City Park, Zemun

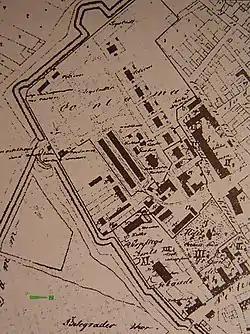
1830 map of the Kontumac

From 1787, Kontumac in Zemun took the primacy from the one in Banovci, which was bit off the main road. All passengers, goods and postal shipments coming from the Ottoman Empire were first checked in the so-called Outer Kontumac. They were checked by the physicians, but without physical touch. Main focus were plague, cholera and smallpox. Those who had symptoms were placed in the isolation in the barrack close to the Danube, which lasted up to 52 days, which was in 1780 reduced to 21. If they had milder symptoms, the patients were placed in the lazaretto, which was located where the modern Zemun Hospital is. Healthy passengers were kept in the quarantine, too, but the length of their containment depended on how close the outbreak of the disease was to the compound. Those who died in Kontumac were buried at the "plague cemetery" in Kalvarija.